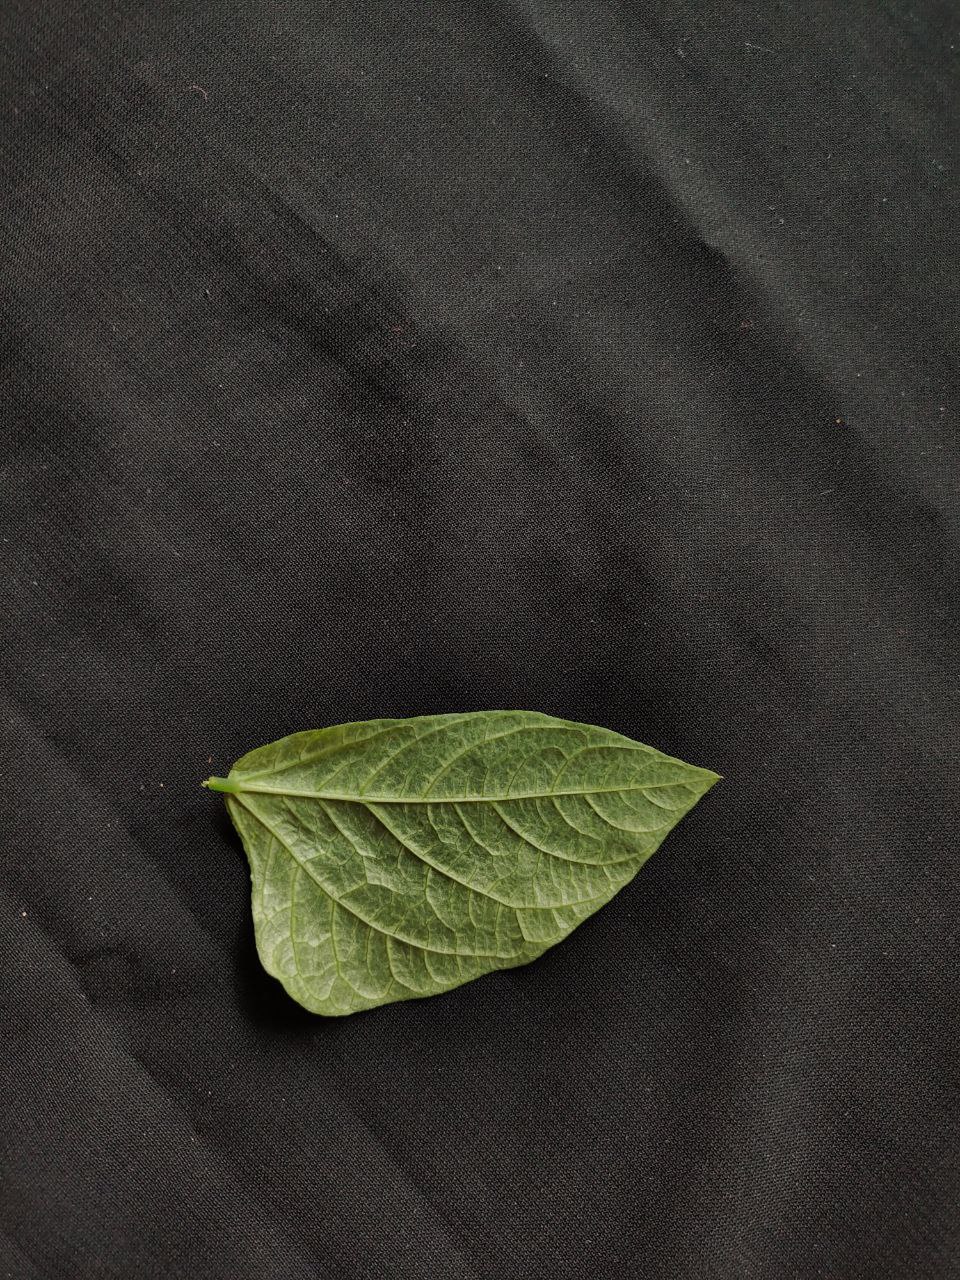
Crop: cowpea
Leaf condition: Mosaic Virus